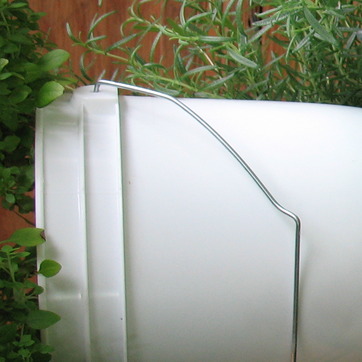
Material: plastic